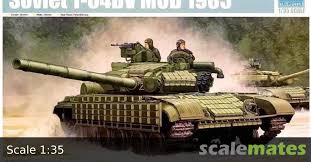
Label: Tank